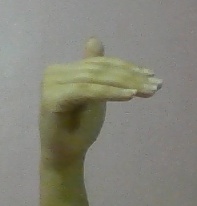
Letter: khaa